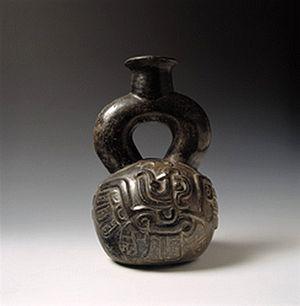
Les céramiques chimú furent produites sur la côte nord du Pérou, vers la fin du premier millénaire de notre ère, de 1000 à 1470. La civilisation chimú fut une importante civilisation précolombienne qui succéda dans cette région à la culture moche à laquelle elle emprunta de nombreux éléments décoratifs. Cette culture est aujourd´hui mieux connue grâce aux travaux de l'archéologue péruvien Rafael Larco Hoyle, fondateur du Musée Larco de Lima.
La céramique cupisnique fut produite par les populations précolombiennes installées tout au long de la côte nord péruvienne, et dans les vallées des contreforts de la chaîne andine, d'environ 1200 à 500 av. J.-C.
La céramique mochica, ou moche, recouvre les créations des populations précolombiennes installées tout au long de la côte nord-péruvienne, dans les oasis côtières et sur les contreforts de la chaîne andine, de 100 av. J.-C. à 700.